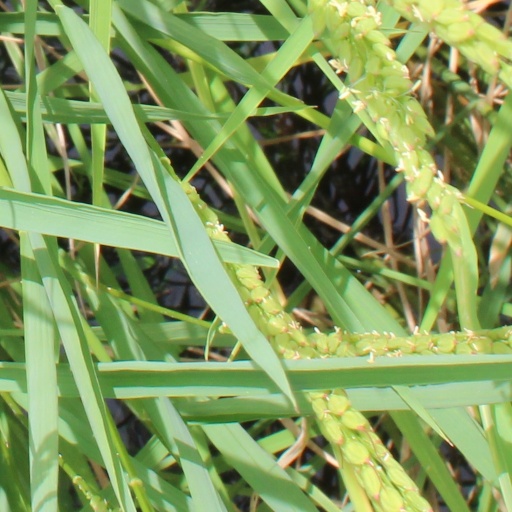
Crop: rice